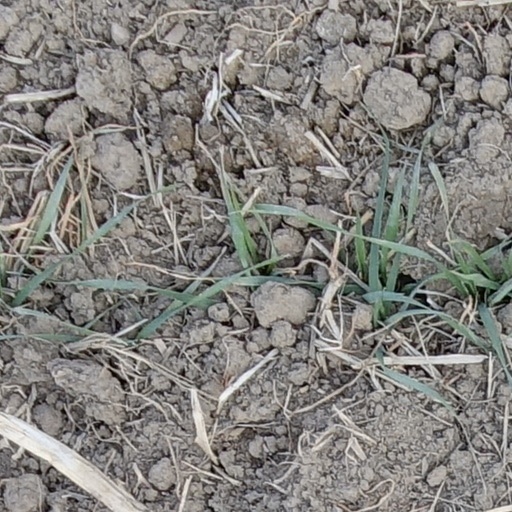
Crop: wheat